Eleanor Harding

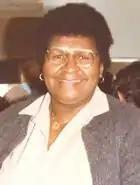

Eleanor Harding ( Nain; 24 June 1934 – 14 June 1996) was an Indigenous Australian from the Torres Strait Islands who worked to attain civil rights for Aboriginal Australians. She advocated for women's rights and adequate educational opportunities, as well, serving with numerous organizations to attain equality for indigenous people. In 2012, she was inducted into the Victorian Aboriginal Honour Roll by the State of Victoria.